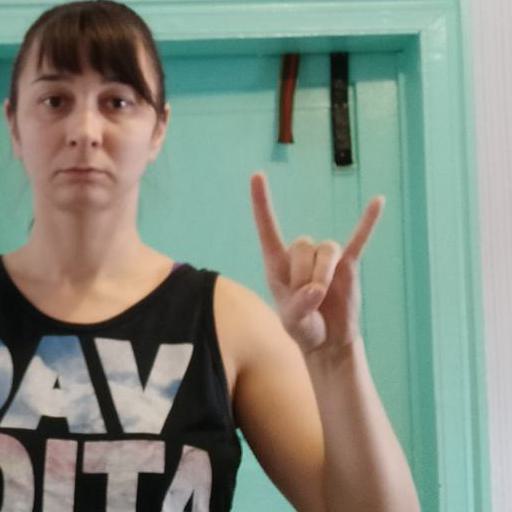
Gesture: rock